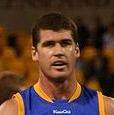
Age: 30